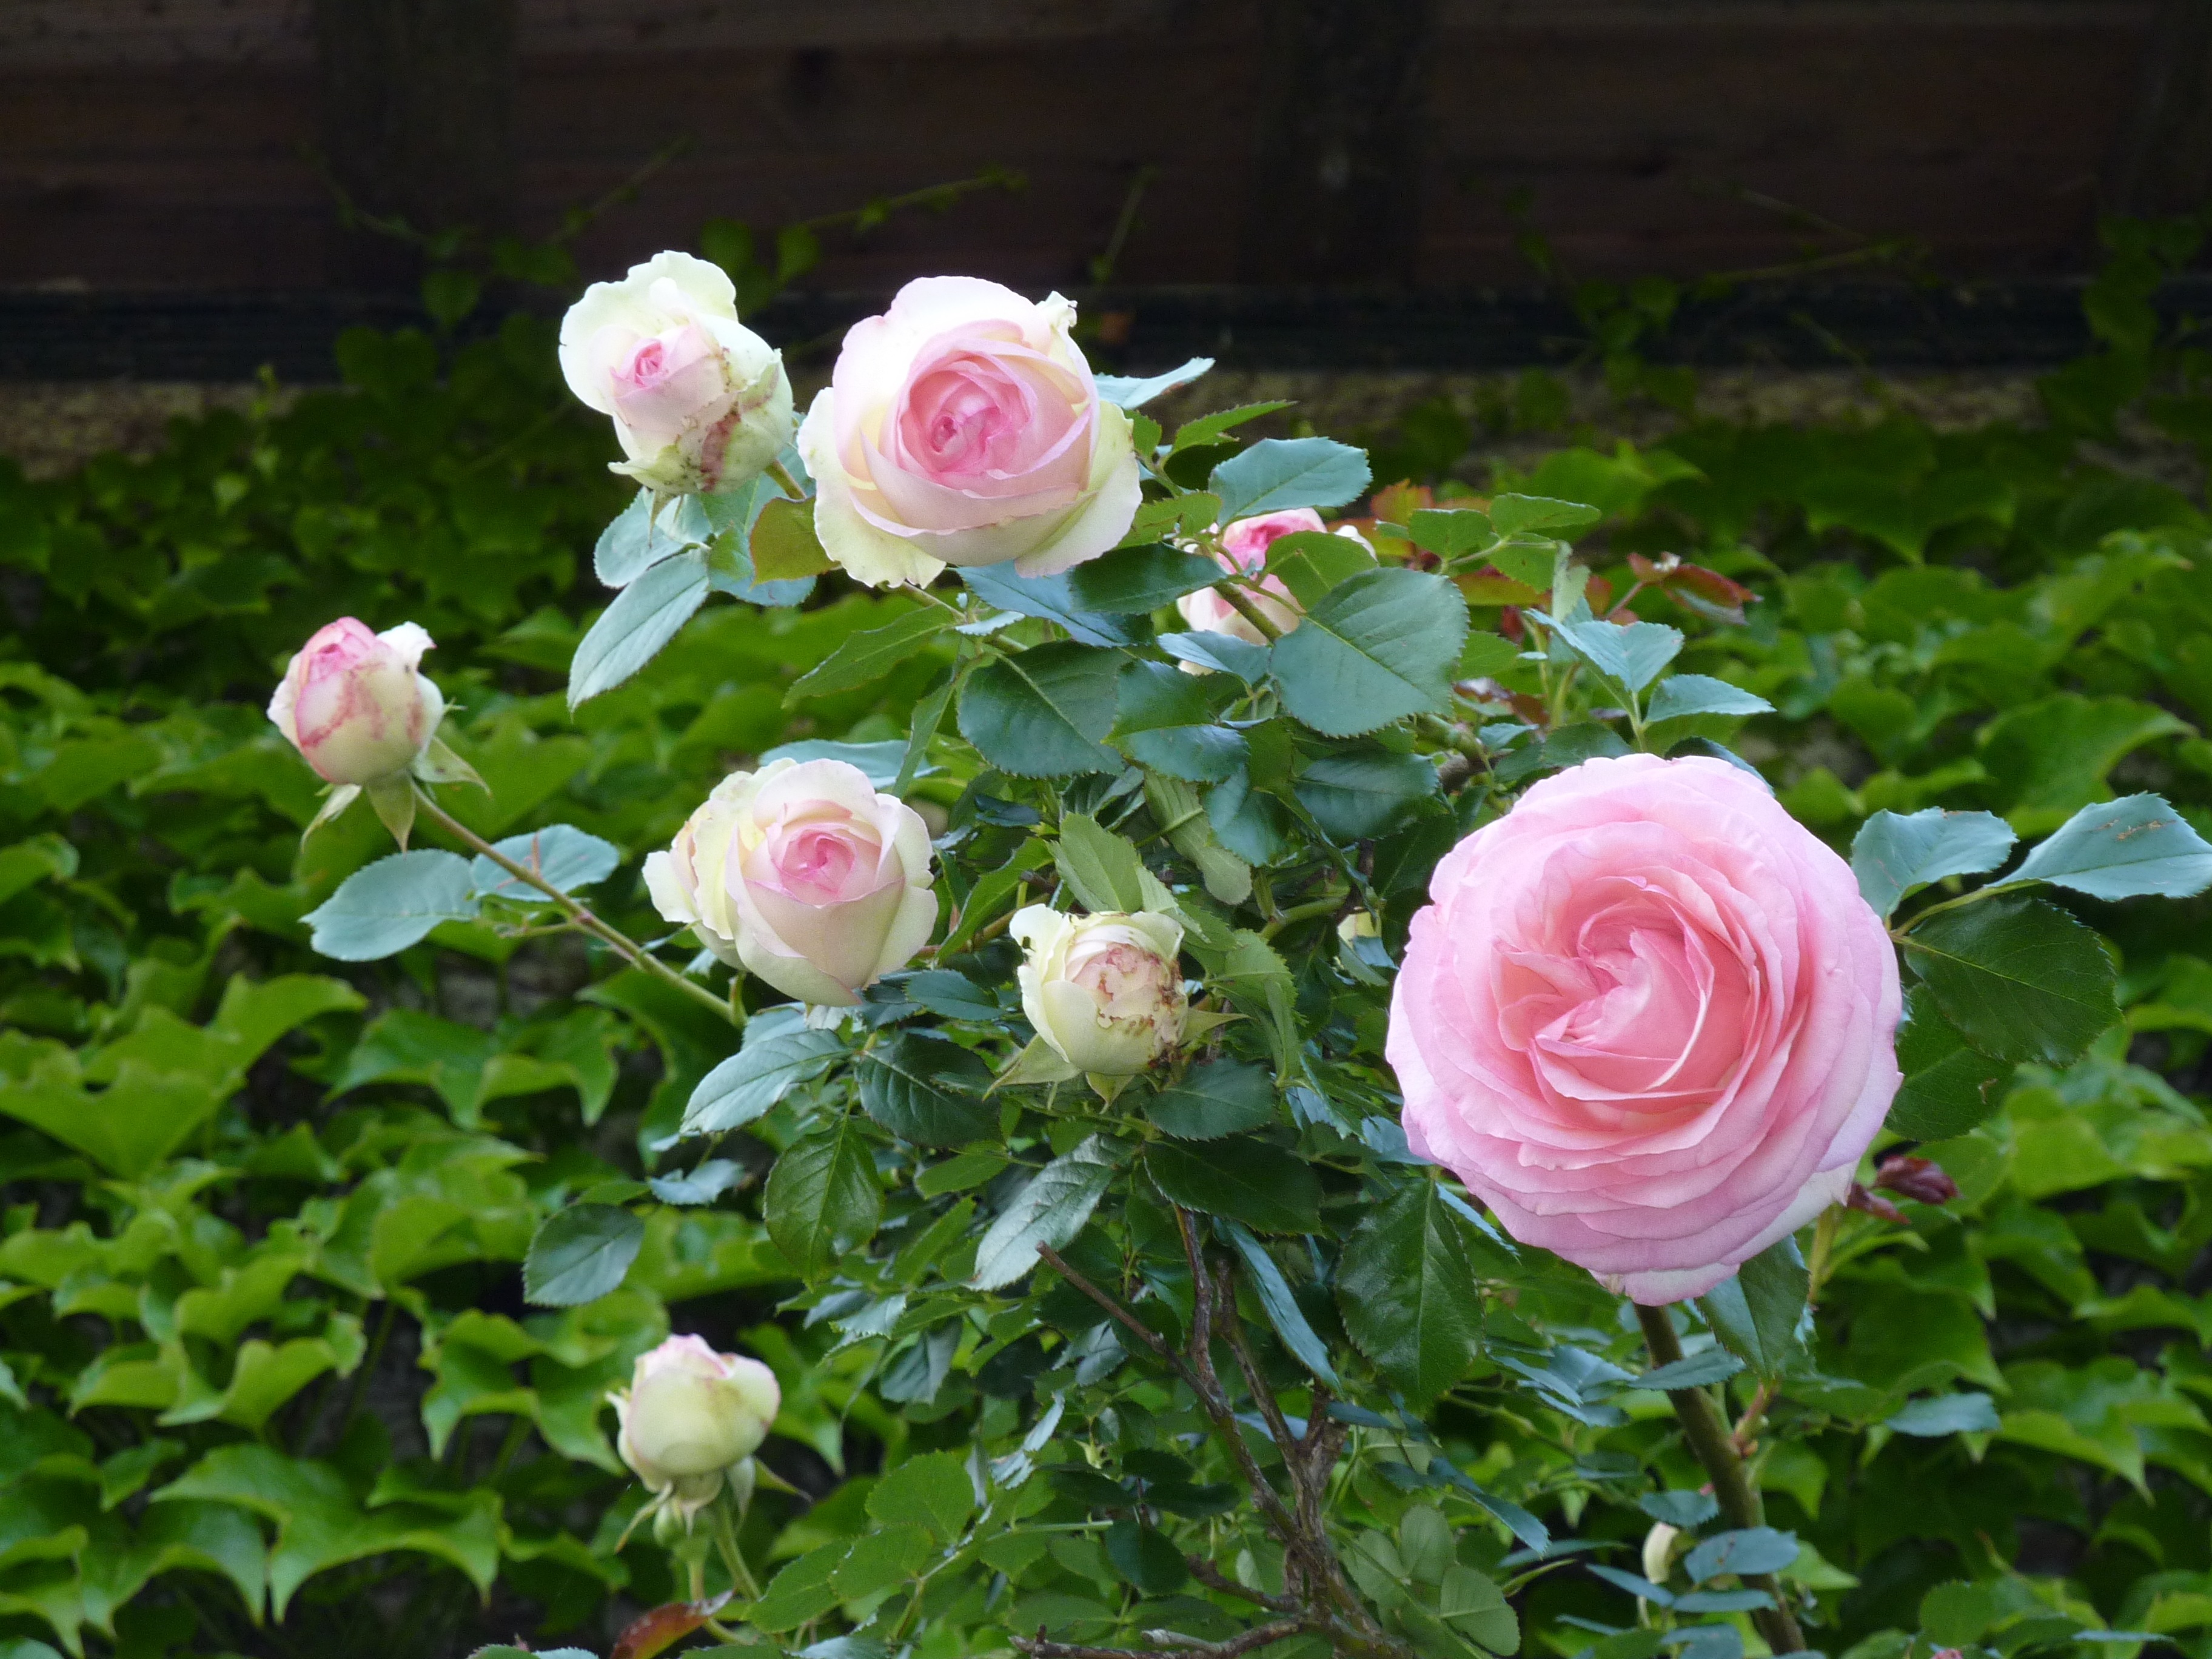
nature, plant, flower, petal, bush, rose, pink, roses, floristry, floribunda, bush rose, flowering plant, garden roses, rose family, land plant, rosa centifolia, rose order